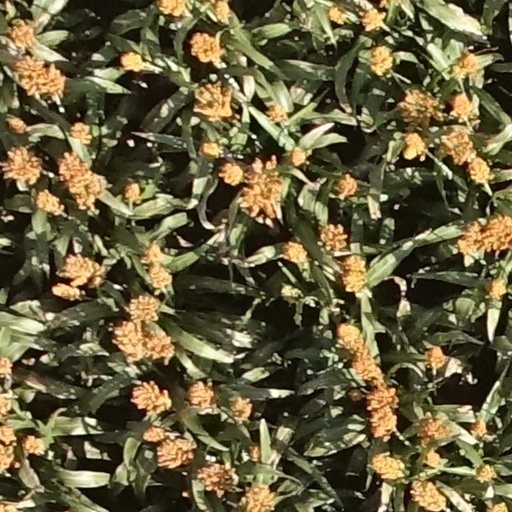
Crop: sorghum